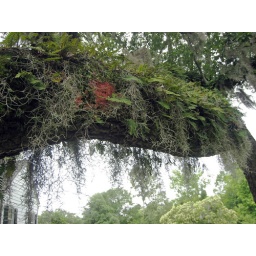
The sidewalk goes beneath this vegetation laden tree branch.